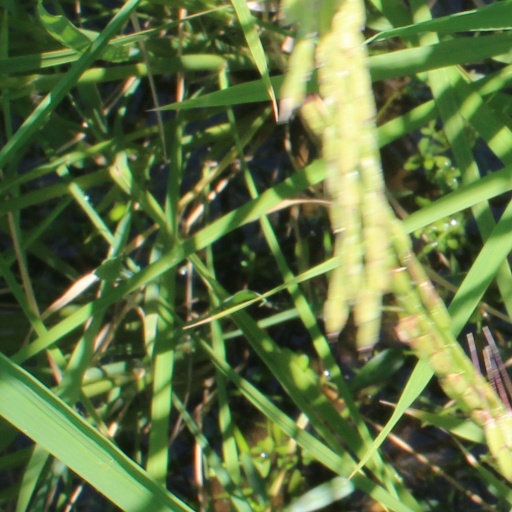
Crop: rice